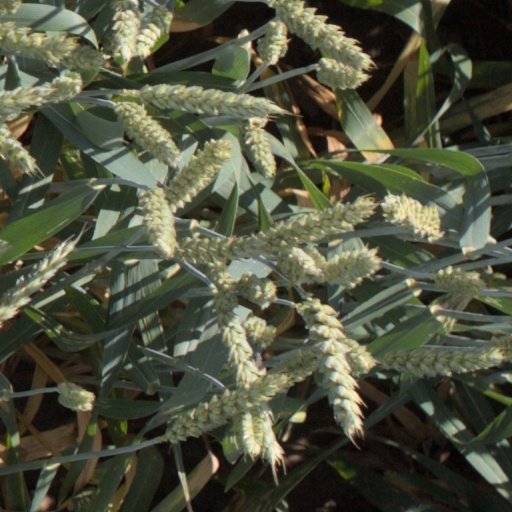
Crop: wheat